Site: brandenburg
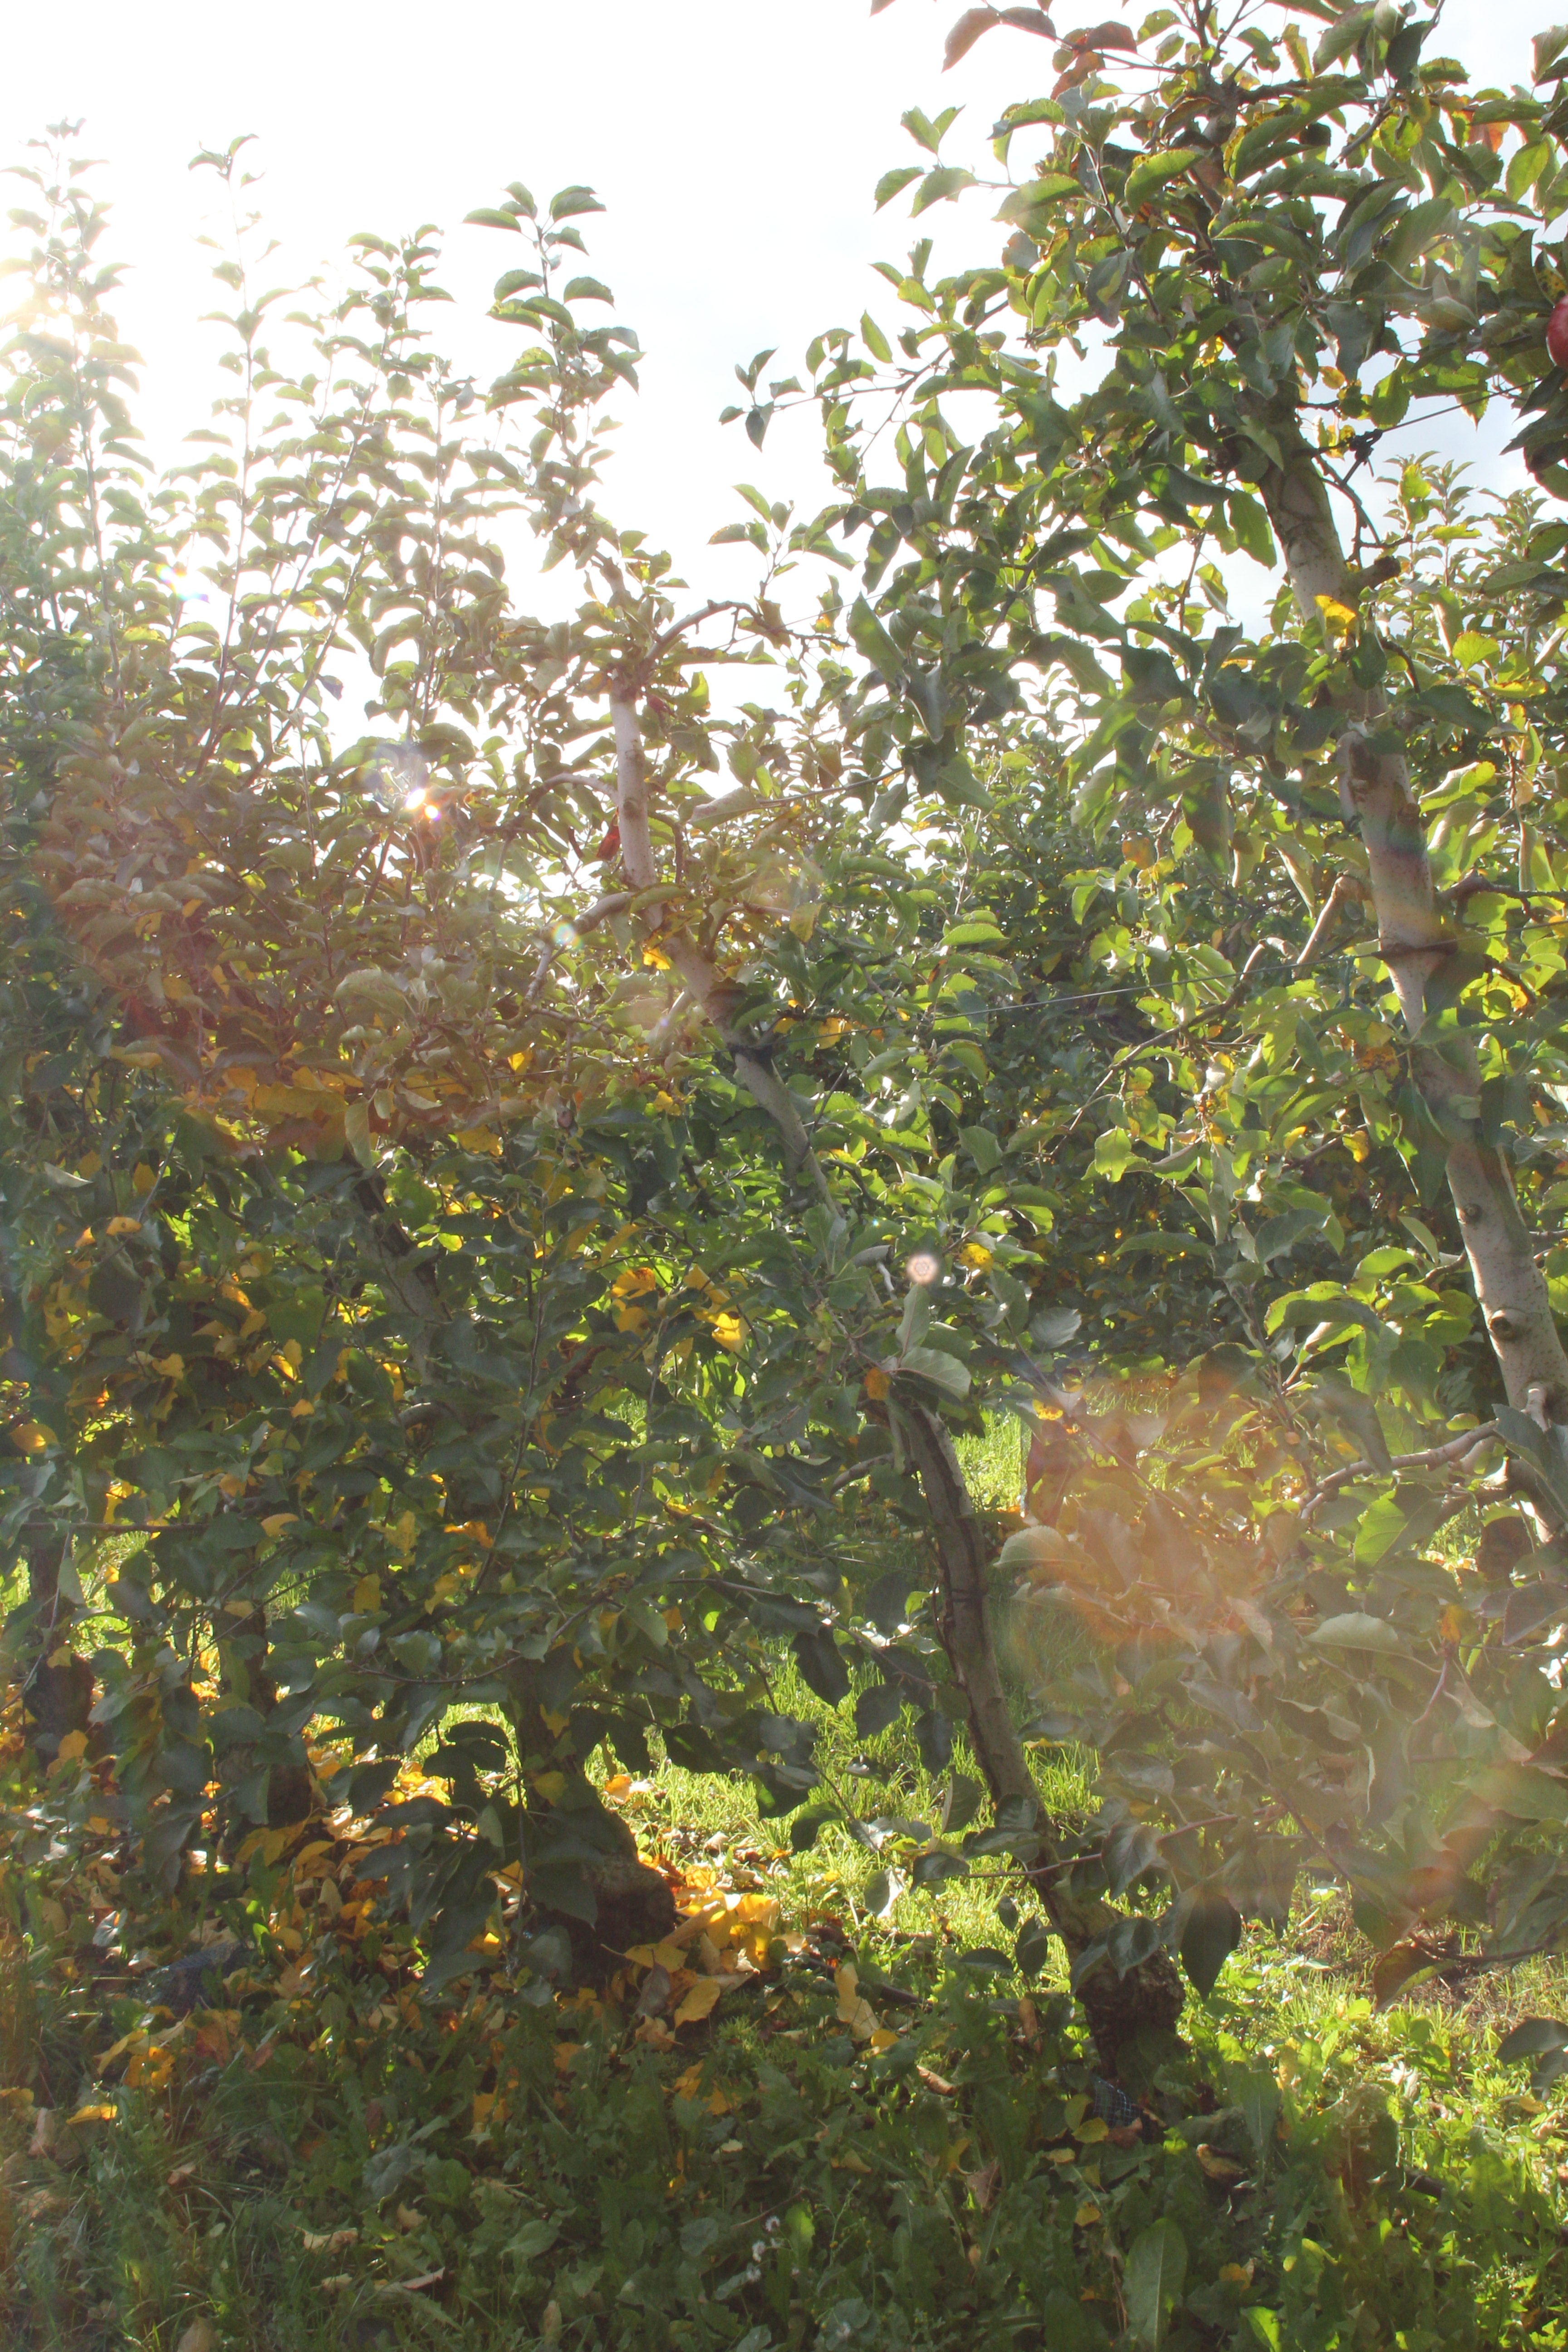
Growth stage (BBCH 91): Senescence, beginning of dormancy